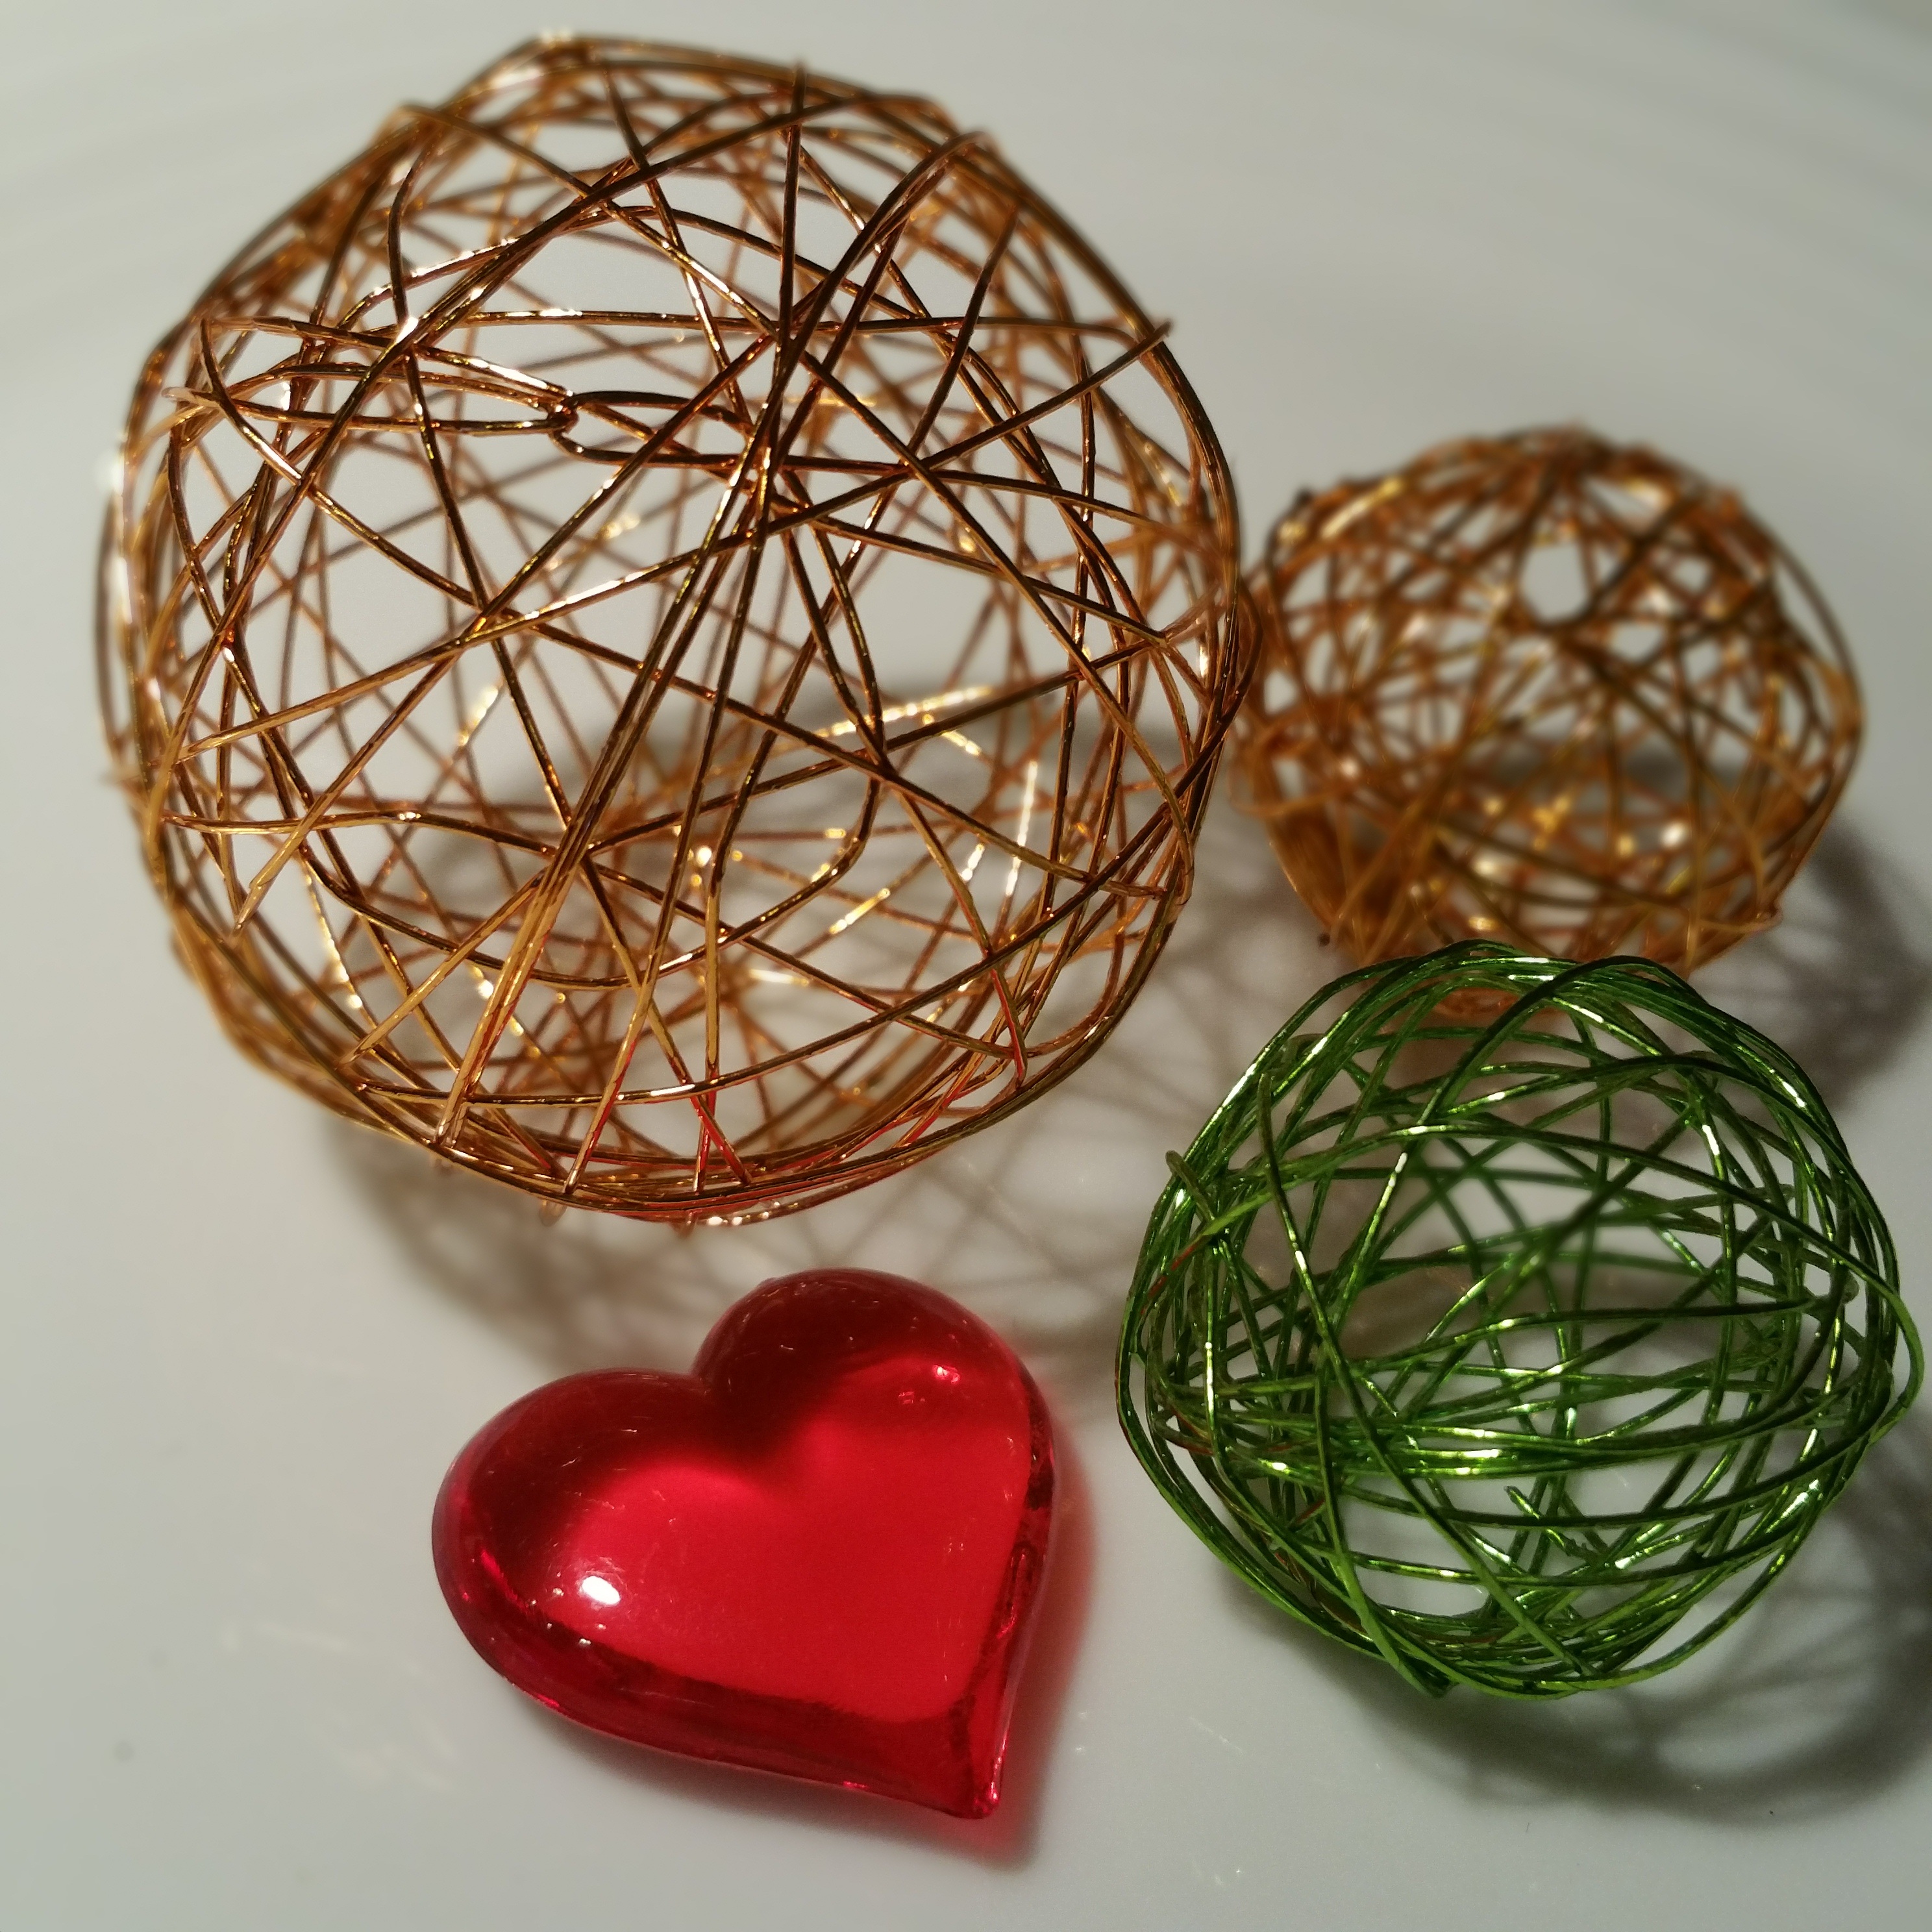
glass, wire, love, heart, decoration, orange, food, green, produce, lighting, material, christmas decoration, background, ball, valentine's day